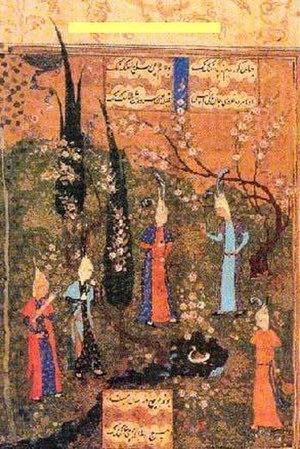
Chah Ismaïl Iᵉʳ, né à Ardabil le 17 juillet 1487 et mort à Tabriz le 23 mai 1524, fut chah de la Perse de 1501 à sa mort et fondateur de la dynastie des Séfévides.